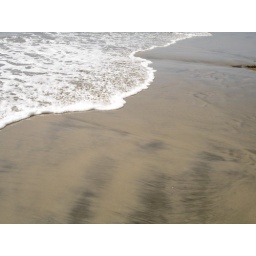
I love the patterns in the sand and the bubbly white foam that washes up with the surf!